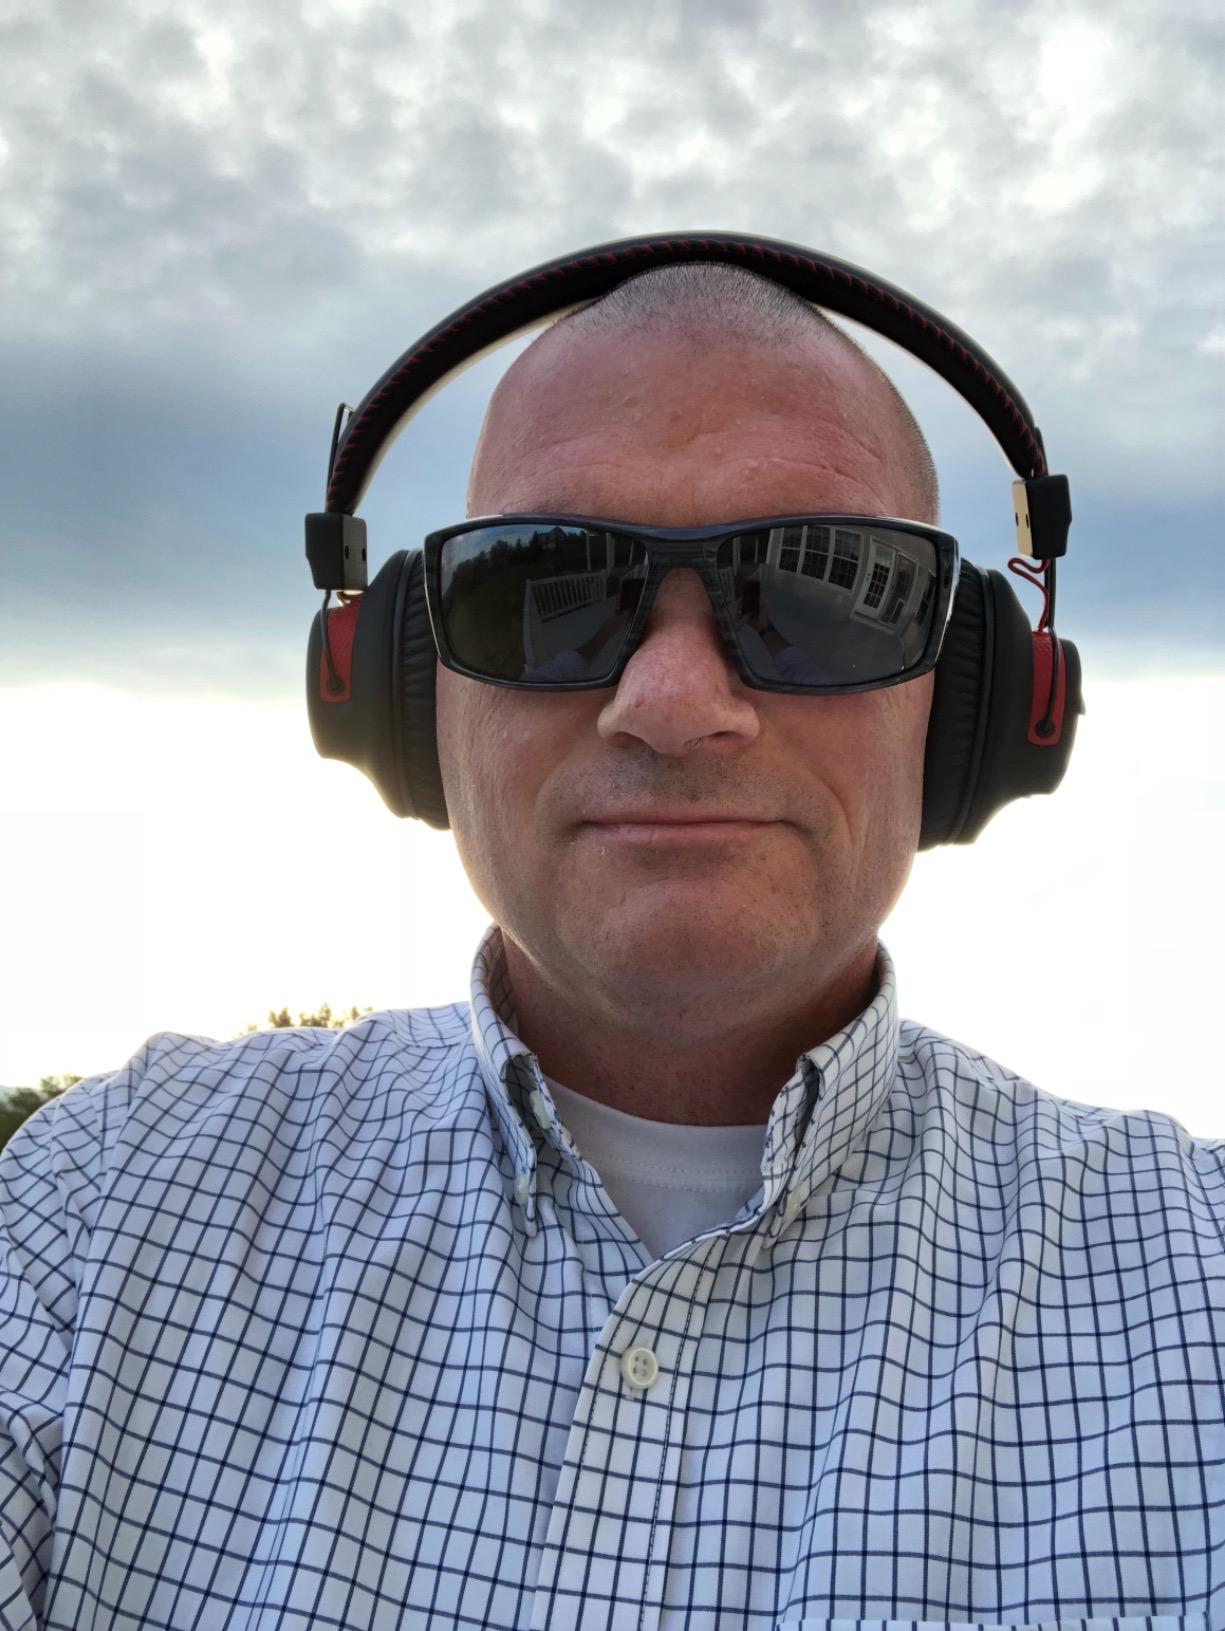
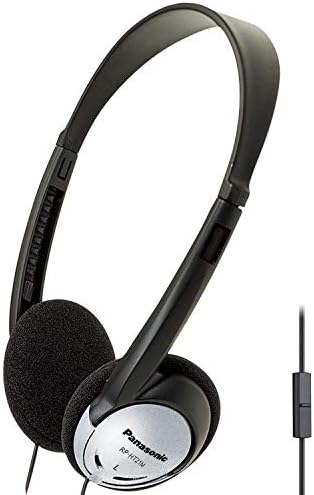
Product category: headphones
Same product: no